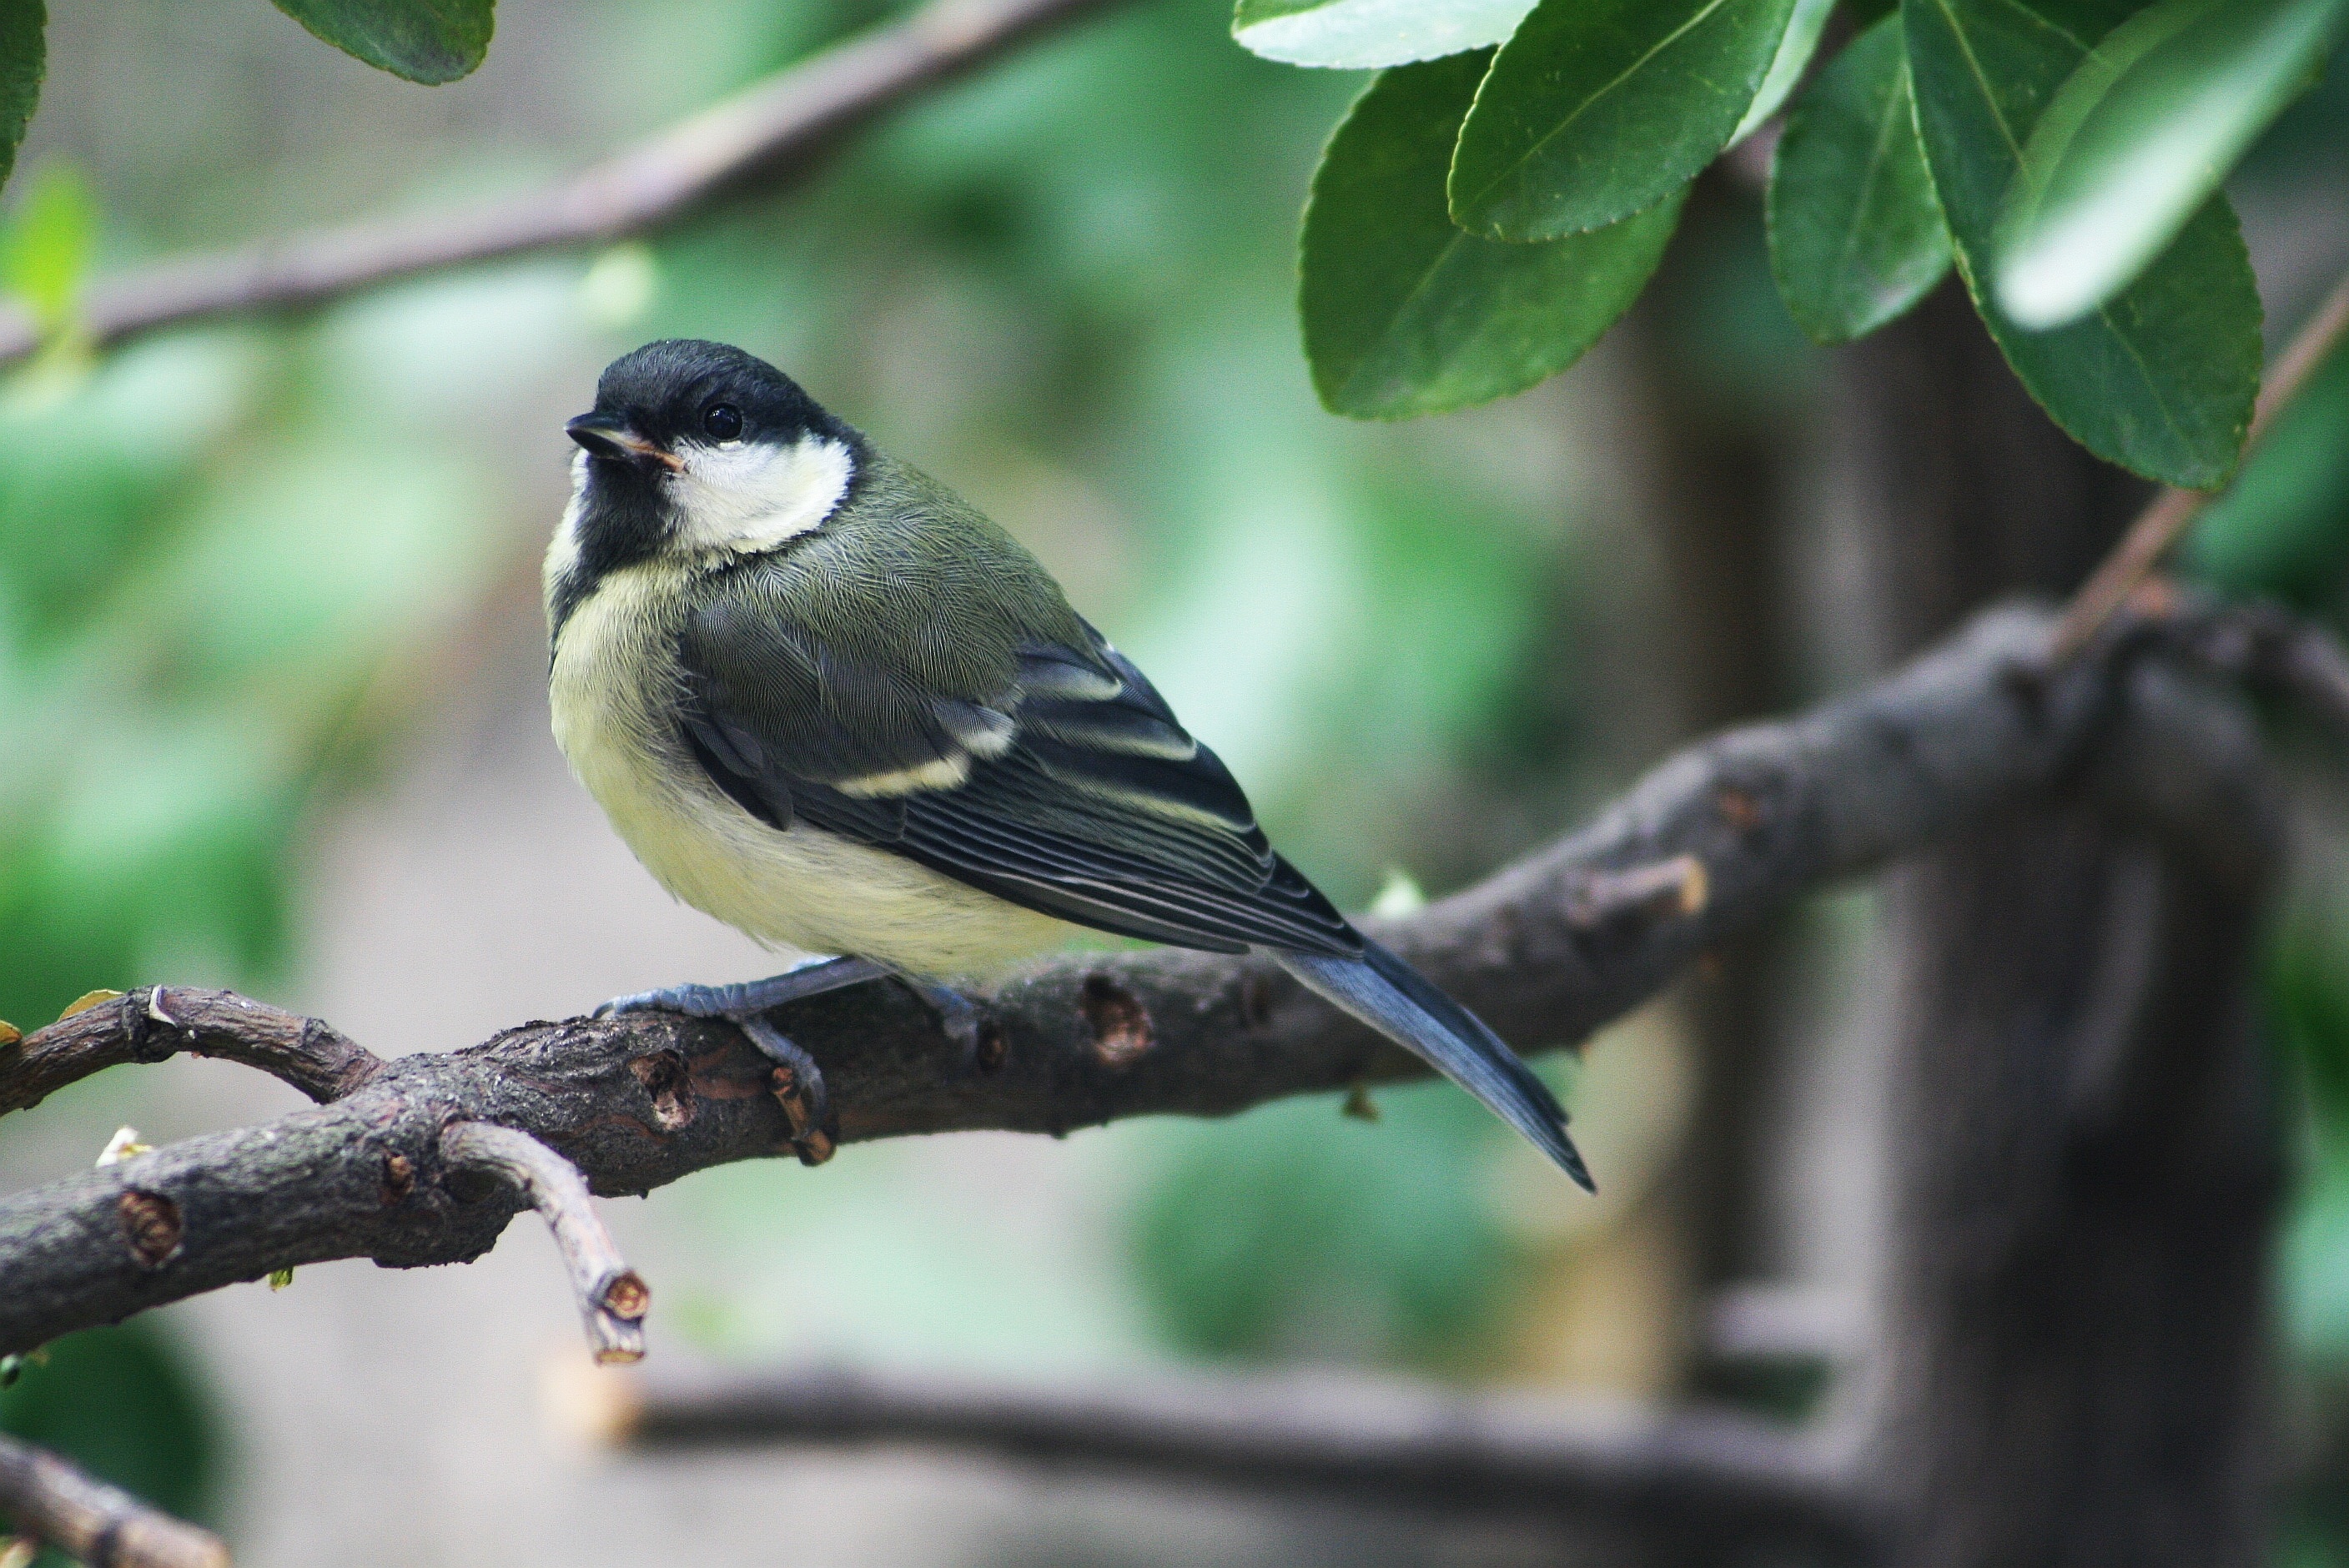
nature, branch, bird, animal, wildlife, beak, fauna, vertebrate, finch, little bird, titmouse, perching bird